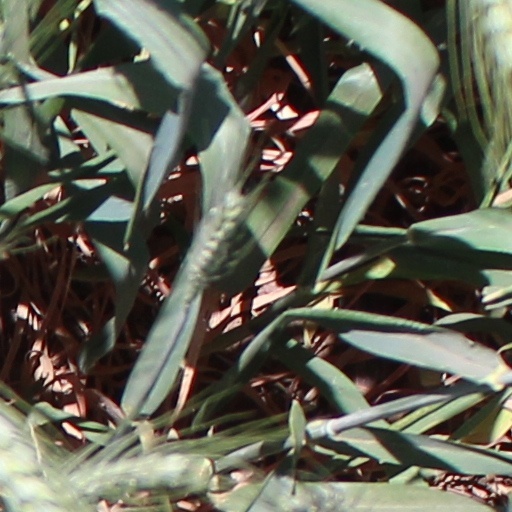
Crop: wheat